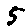
Label: 5